Jeni Bojilova-Pateva

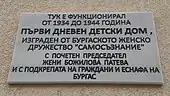
Memorial plaque to Pateva at the Writers' House

Throughout her career, Pateva spoke at more than 100 public lectures and published approximately 500 articles and books on the topics of women's rights, pacifism, and vegetarianism, to which she adhered. In 1931, she was awarded an honorary membership in the French branch of the (International Union of Revolutionary Writers). Her home was a gathering place for prominent Bulgarian public figures and intellectuals, including , Adriana Budevska, , , Aleksandar Stamboliyski, , and Asen Zlatarov. In 1944, a second "coup d'état" brought in a communist regime, which implemented state socialism, giving women the vote, yet simultaneously abolishing women's and other grassroots organizations.